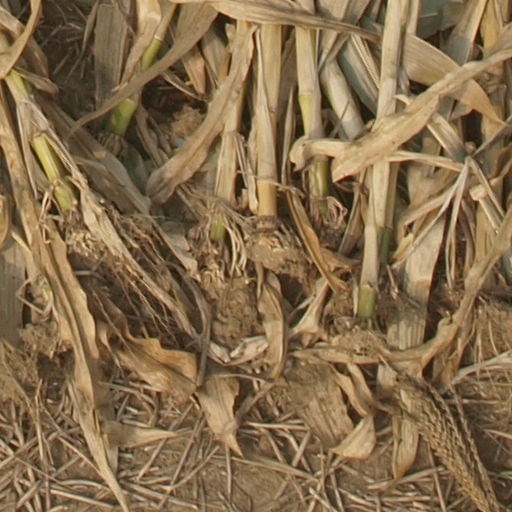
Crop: maize; corn